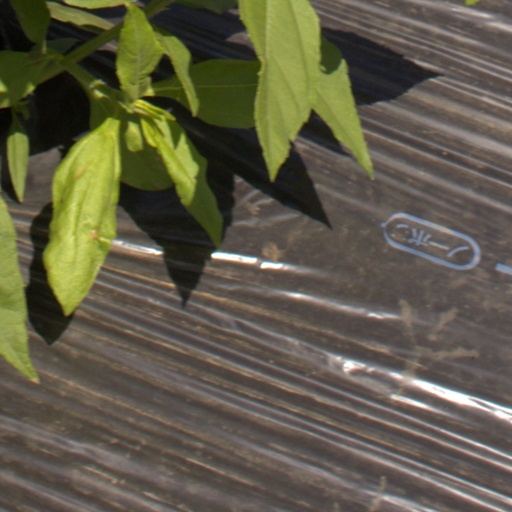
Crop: Jerusalem artichoke